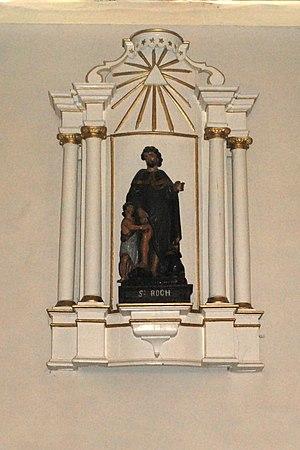
Belgique - Province de Namur - Viroinval - Nismes - église Saint-Lambert (1829)
L'église Saint-Lambert de Nismes est une église de style néo-classique située à Nismes, village de la commune belge de Viroinval situé dans la région de la Calestienne au sud de l'Entre-Sambre-et-Meuse, en province de Namur.